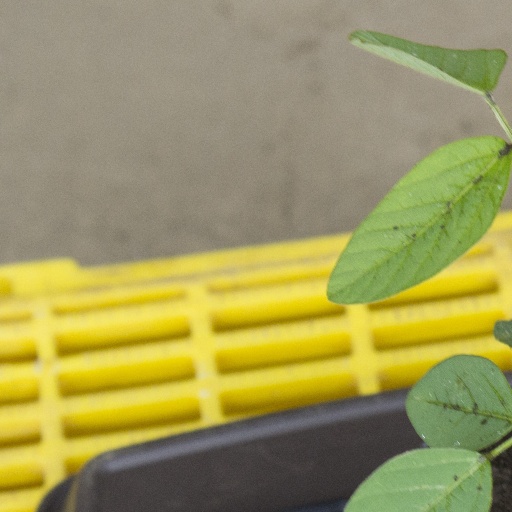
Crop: soybean